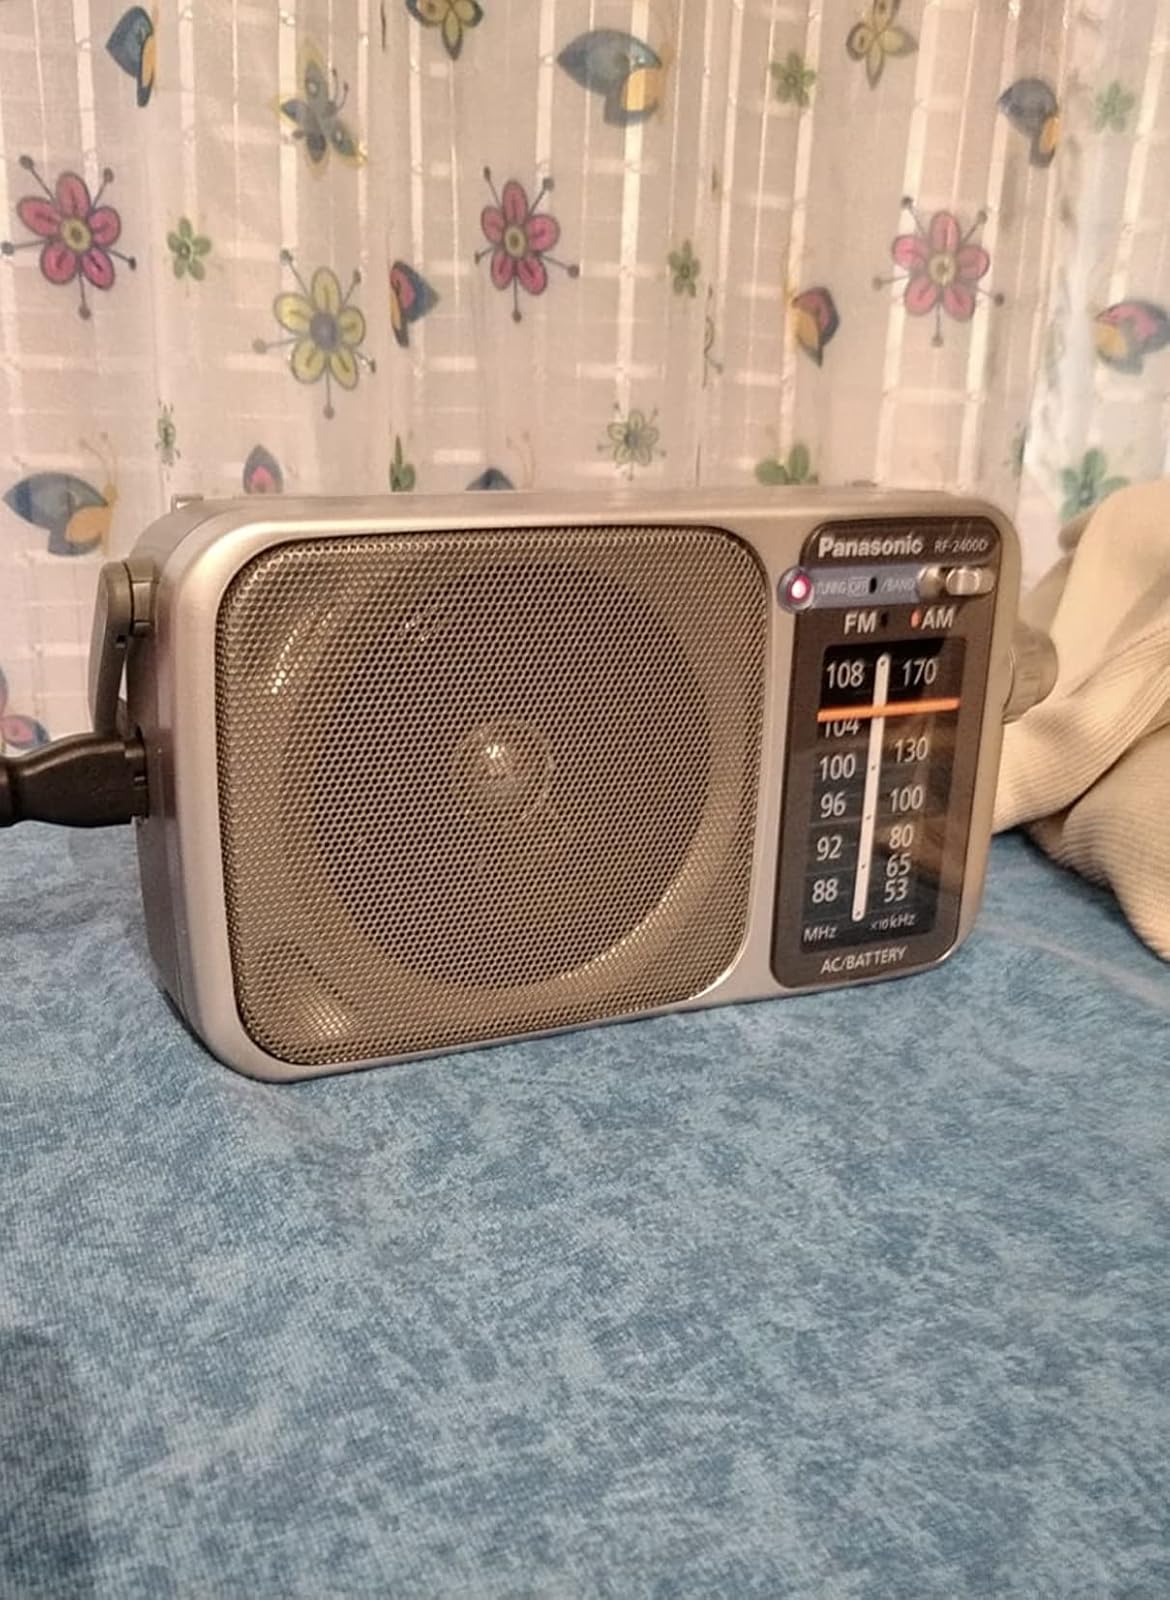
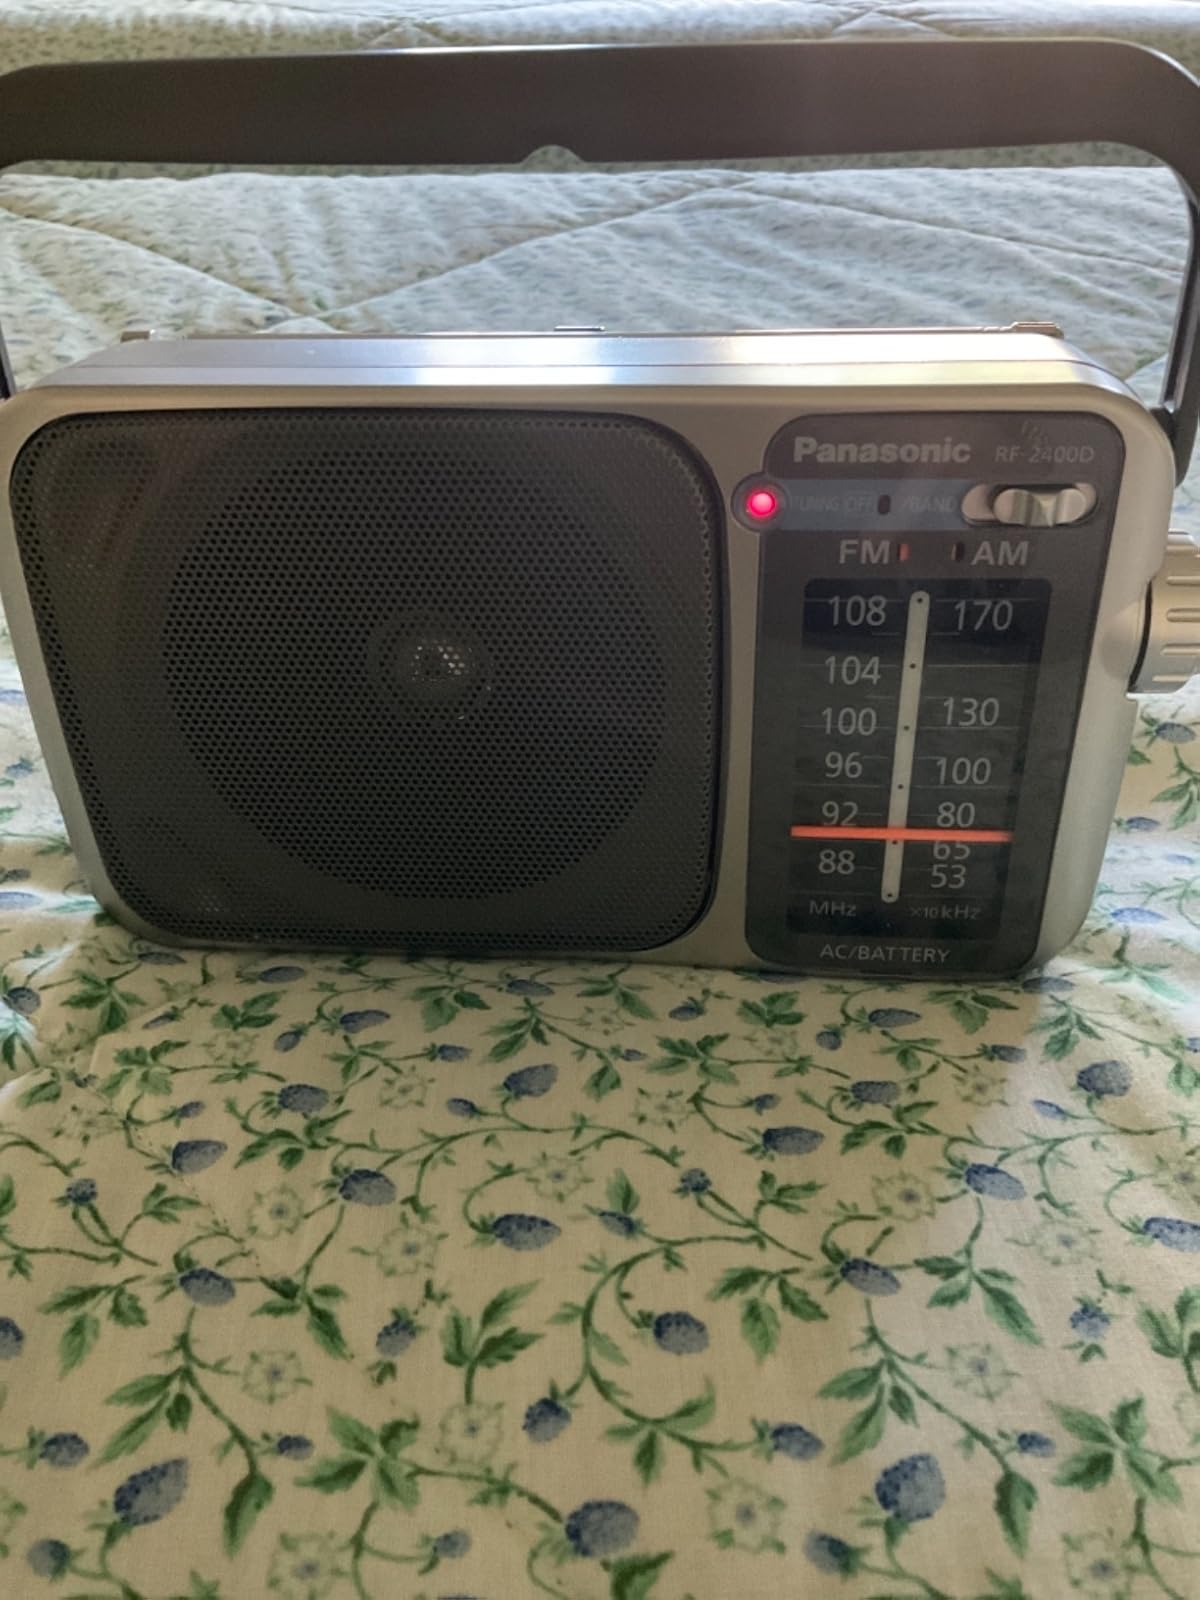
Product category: radio
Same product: yes